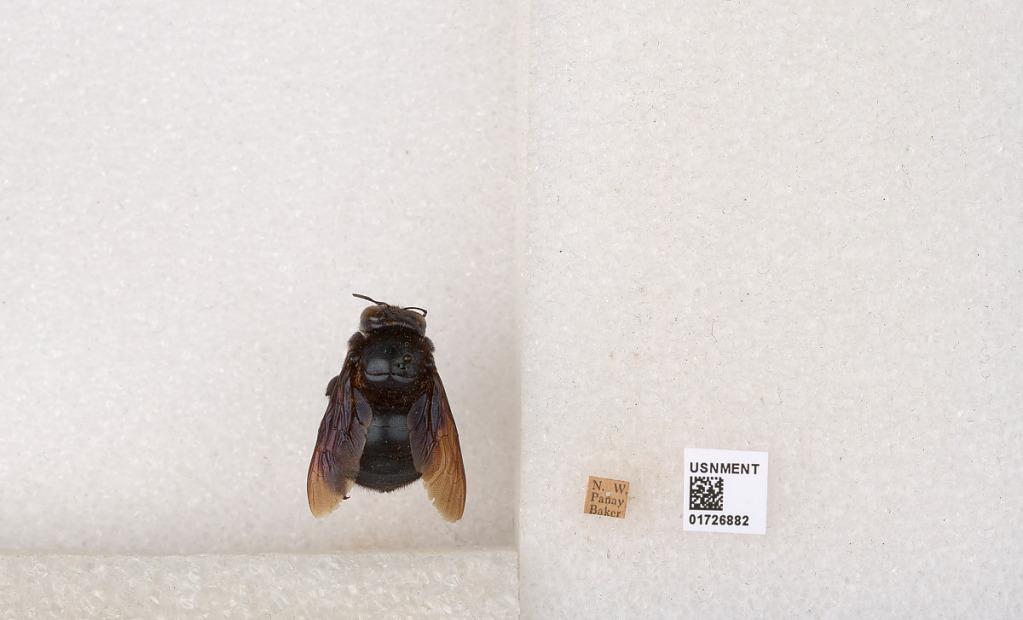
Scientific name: Xylocopa (Zonohirsuta) fuliginata Pérez
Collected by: Baker
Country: Philippines
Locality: N.W. Panay